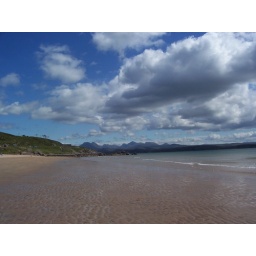
Big Sand in Gairloch, Torridon mountains in back ground